Dead Cert (2010 film)

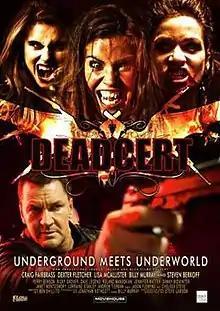

Dead Cert is a 2010 supernatural horror film written and directed by Steven Lawson.